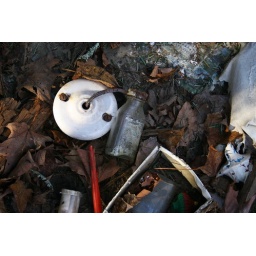
clarence newton road - near blowing rock - january 1 2009